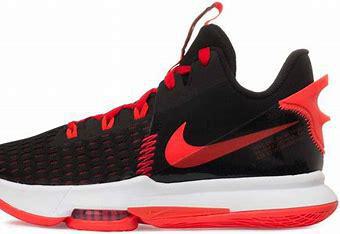
Brand: Nike
Model: Lebron Witness 5